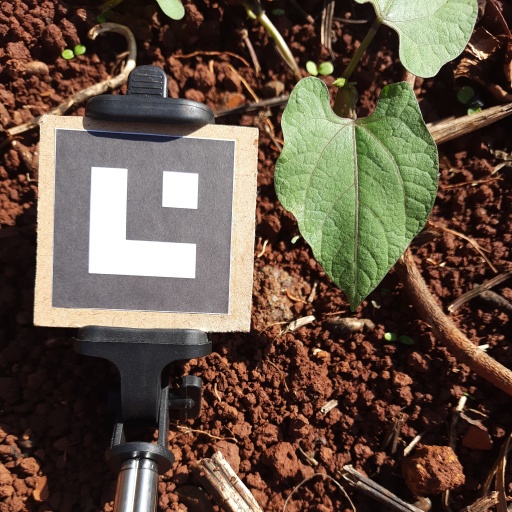
Observations: flat surface, no eating holes, under sunlight